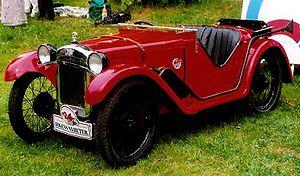
L'Austin 7, prononcée à l'anglaise seven, est une automobile fabriquée par le constructeur britannique Austin de 1922 à 1939. Surnommée la « Baby Austin » en raison de ses dimensions réduites, elle demeure l'un des modèles les plus célèbres de l'histoire de l'automobile anglaise, tant son succès fut immense. Produite à plus de 290 000 exemplaires, elle sera largement fabriquée par d'autres constructeurs automobiles tels que BMW et Nissan.